John F. Hawley

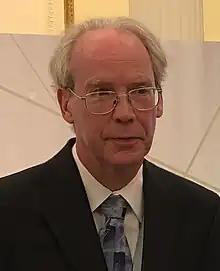
Hawley in 2019

John Frederick Hawley (August 23, 1958 – December 12, 2021) was an American astrophysicist and a professor of astronomy at the University of Virginia. In 2013, he shared the Shaw Prize for Astronomy with Steven Balbus.